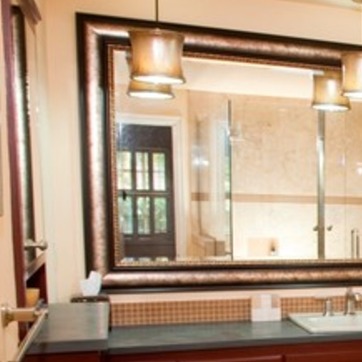
Material: mirror